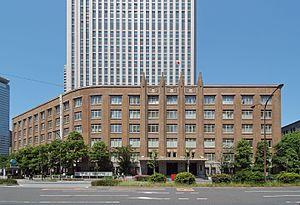
L'agence pour les Affaires culturelles est une administration japonaise dépendant du ministère de l'Éducation, de la Culture, des Sports, des Sciences et de la Technologie, dont le rôle est la promotion et la protection du patrimoine culturel, de la culture et des arts du Japon. Elle résulte de la fusion le 15 juin 1968 du bureau des Affaires culturelles du ministère de l'Éducation et de la commission chargée de la protection du patrimoine. Son périmètre est défini par la loi sur la protection du patrimoine de 1950. Elle est dirigée par le commissaire aux Affaires culturelles.
Le ministère de l'Éducation, ou ministère de l'Instruction publique, est une entité administrative du gouvernement du Japon, chargée de l'éducation, des sciences et de la culture. Inauguré en 1871, il est remplacé en 2001 par le ministère de l'Éducation, de la Culture, des Sports, des Sciences et de la Technologie.